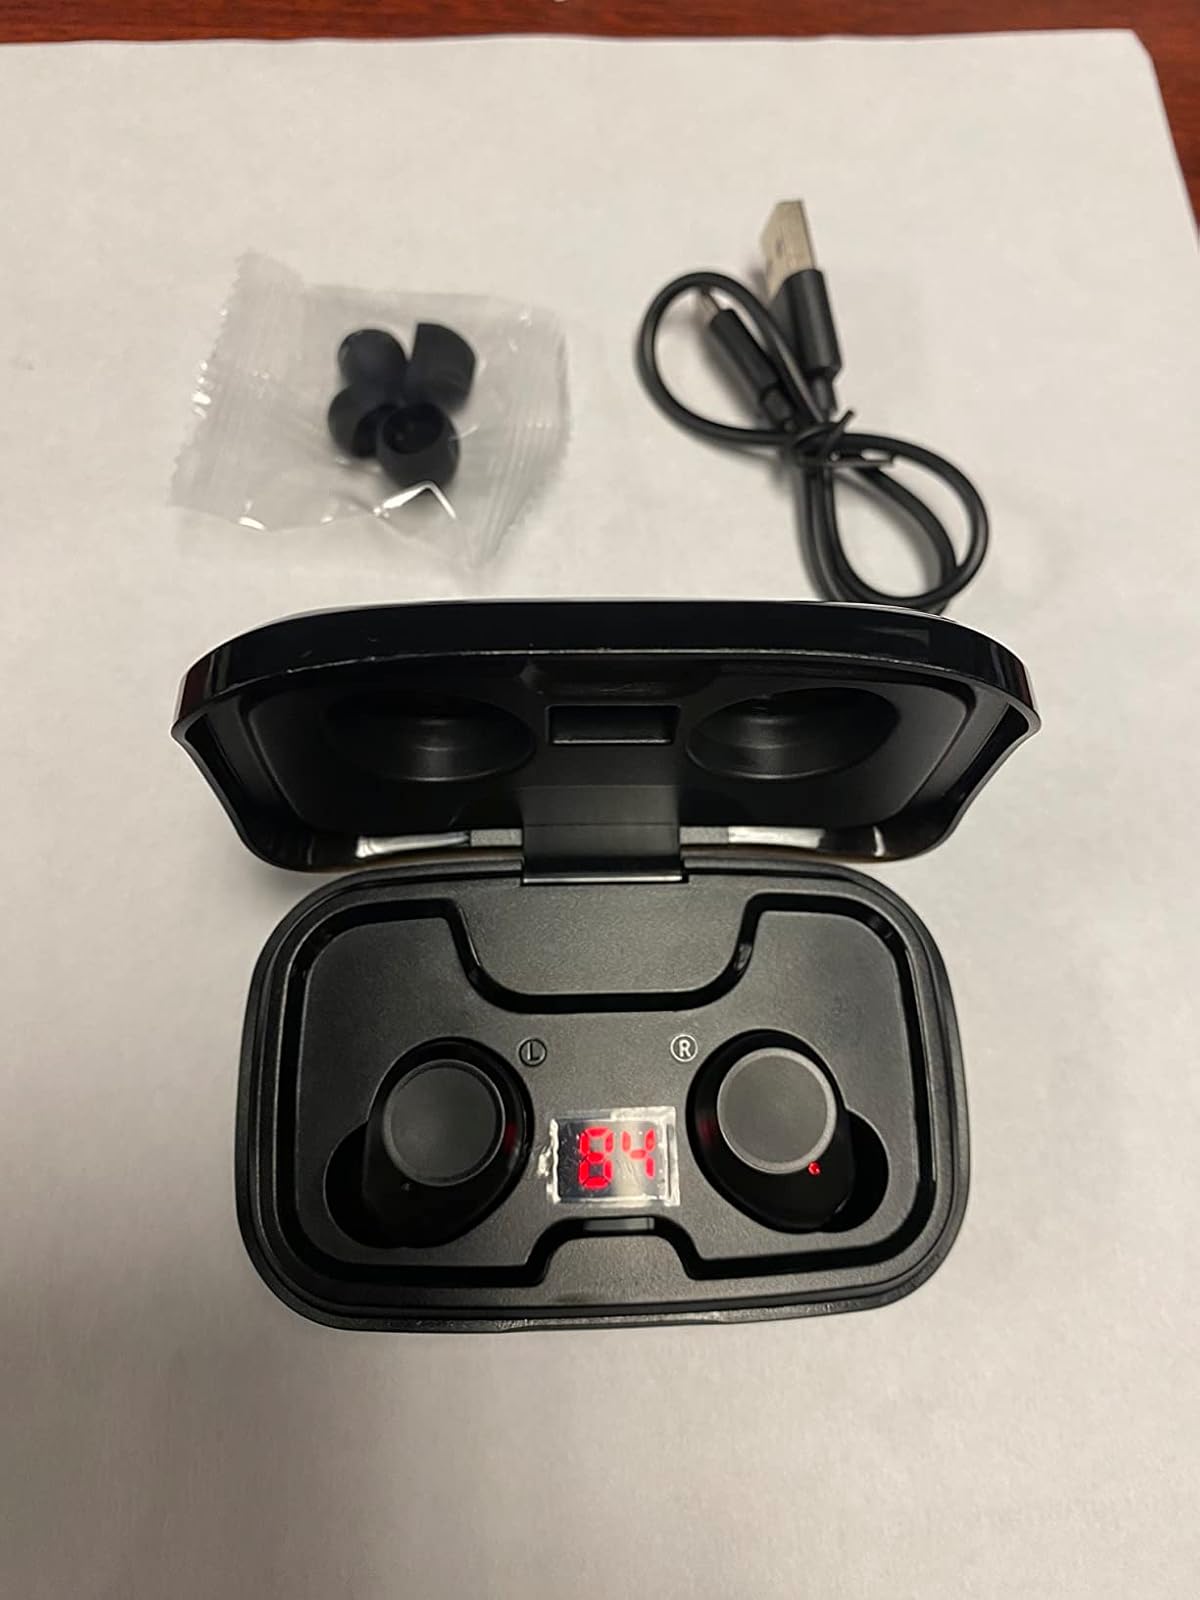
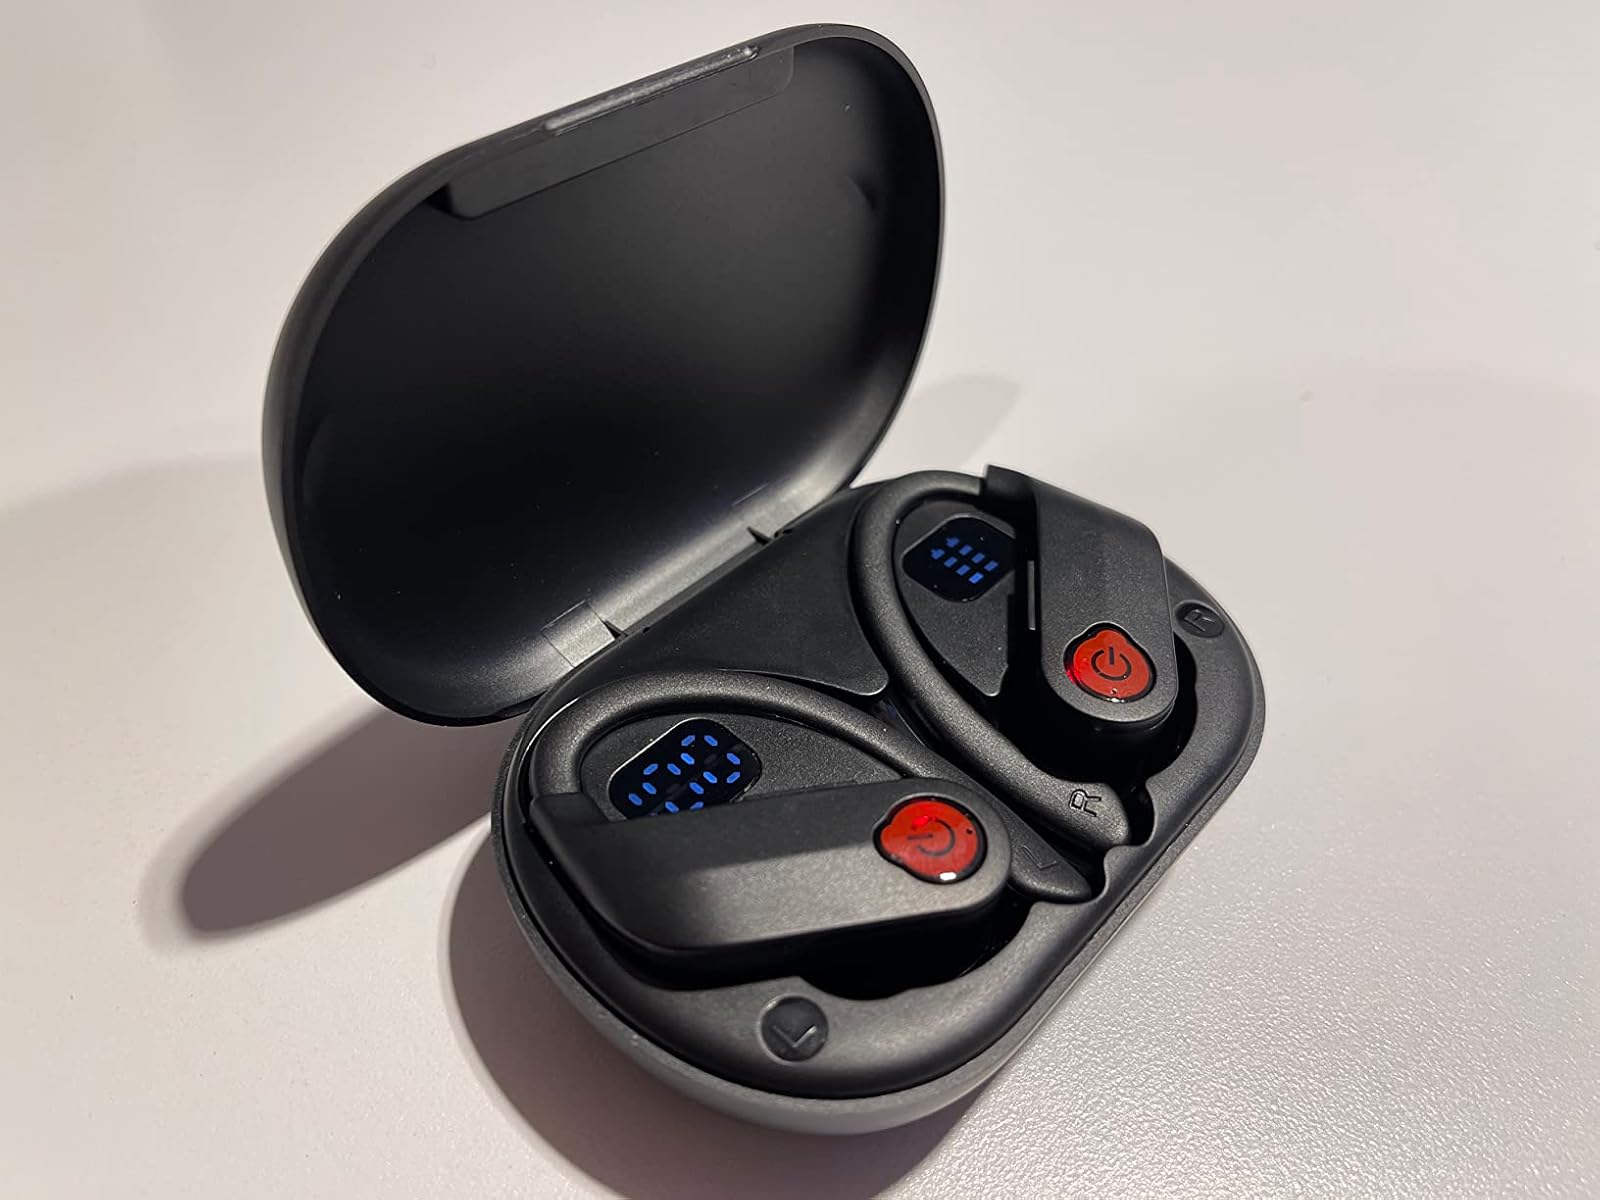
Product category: earbuds
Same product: no